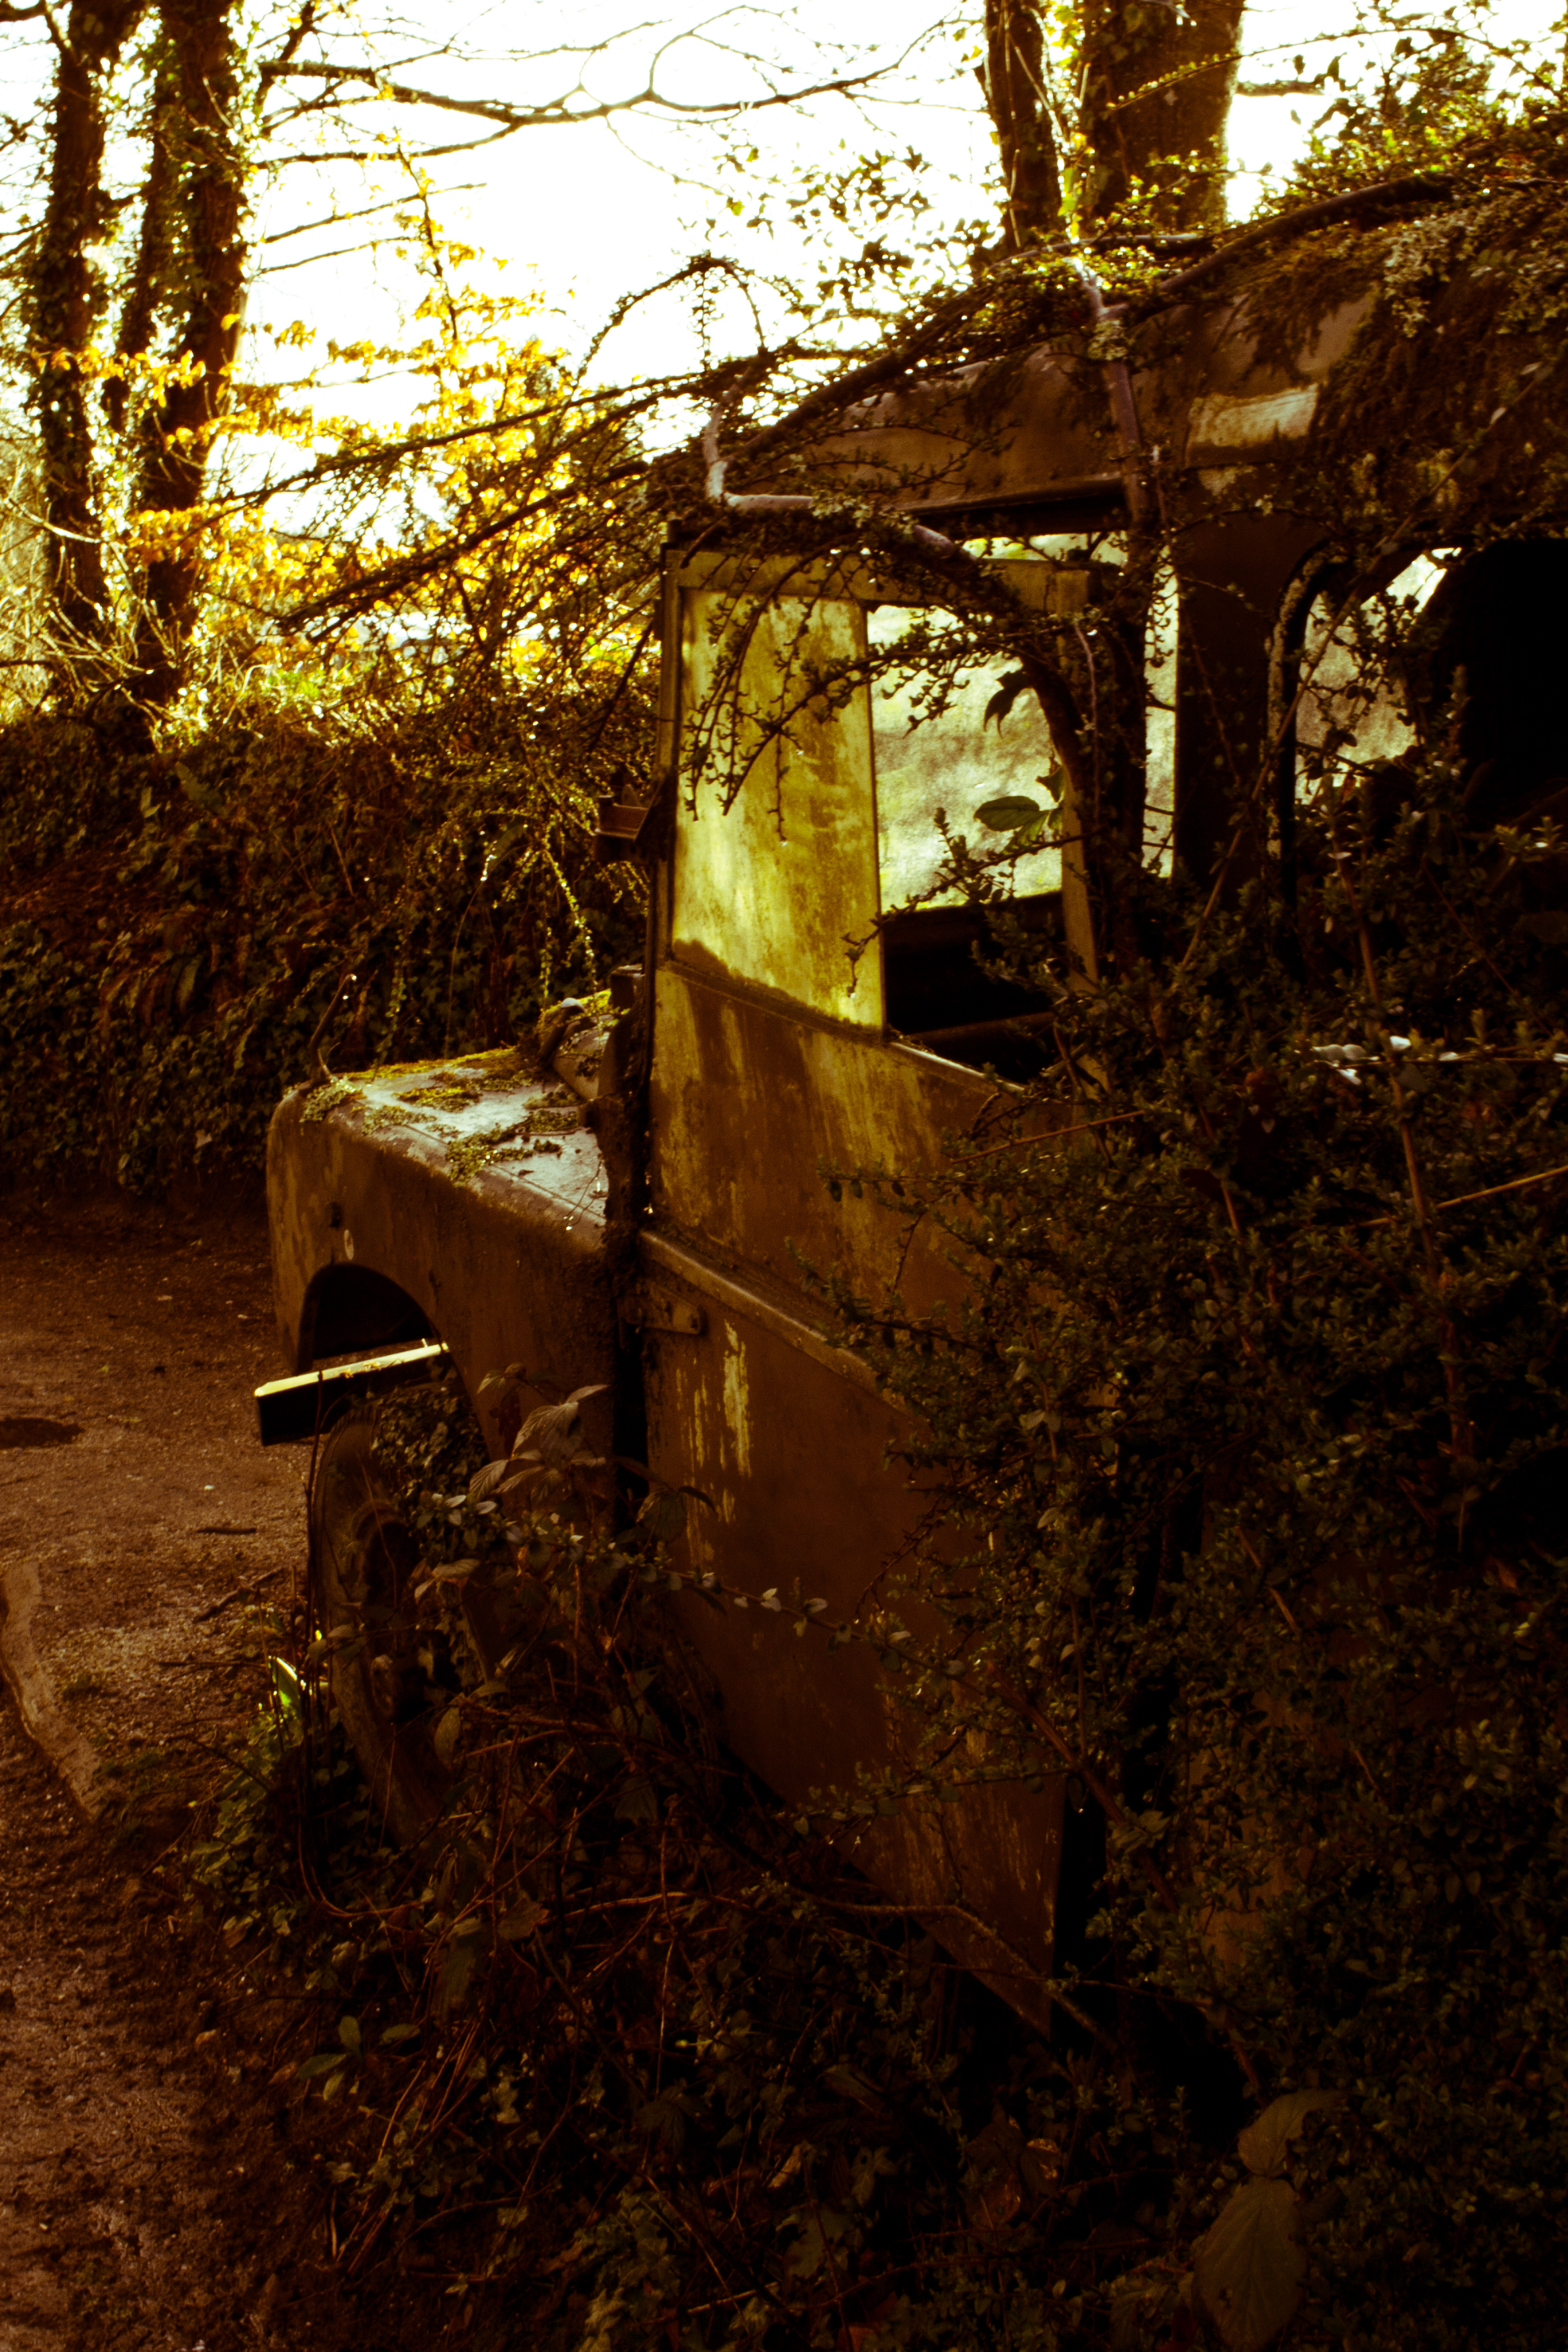
tree, forest, wood, bush, autumn, soil, ruins, hedge, rural area, woody plant